Henry VI, Part 2

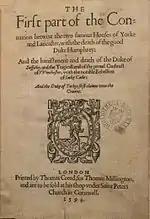
Title page of the first quarto (1594)

On 12 March 1594, a play was entered in the Stationers' Register by the bookseller Thomas Millington and printed in quarto by Thomas Creede later that year as "The First part of the Contention betwixt the two famous Houses of Yorke and Lancaster, with the death of the good Duke Humphrey: And the banishment and death of the Duke of Suffolke, and the Tragicall end of the proud Cardinall of VVinchester, vvith the notable Rebellion of Jacke Cade: And the Duke of Yorkes first claime vnto the Crowne". It has been theorised that "The Contention" is a reported text of a performance of what is today called "Henry VI, Part II". If so, the play was written no later than 1594.